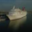
Label: ship